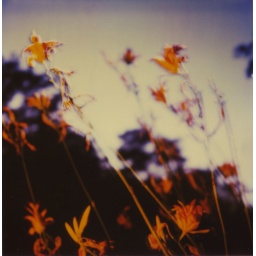
The photo of the flowers was taken at sunset at my parents cabin in eastern Oklahoma near lake Tenkiller.